Pemberton Hall (Salisbury, Maryland)

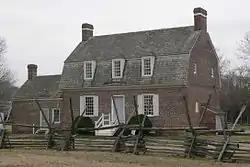

Pemberton Hall is a historic home located at Pemberton Park in Salisbury, Wicomico County, Maryland, United States. It is a -story, three-bay, Flemish bond brick house with a gambrel roof. The construction date of "1741" is scratched in a brick above the side door.